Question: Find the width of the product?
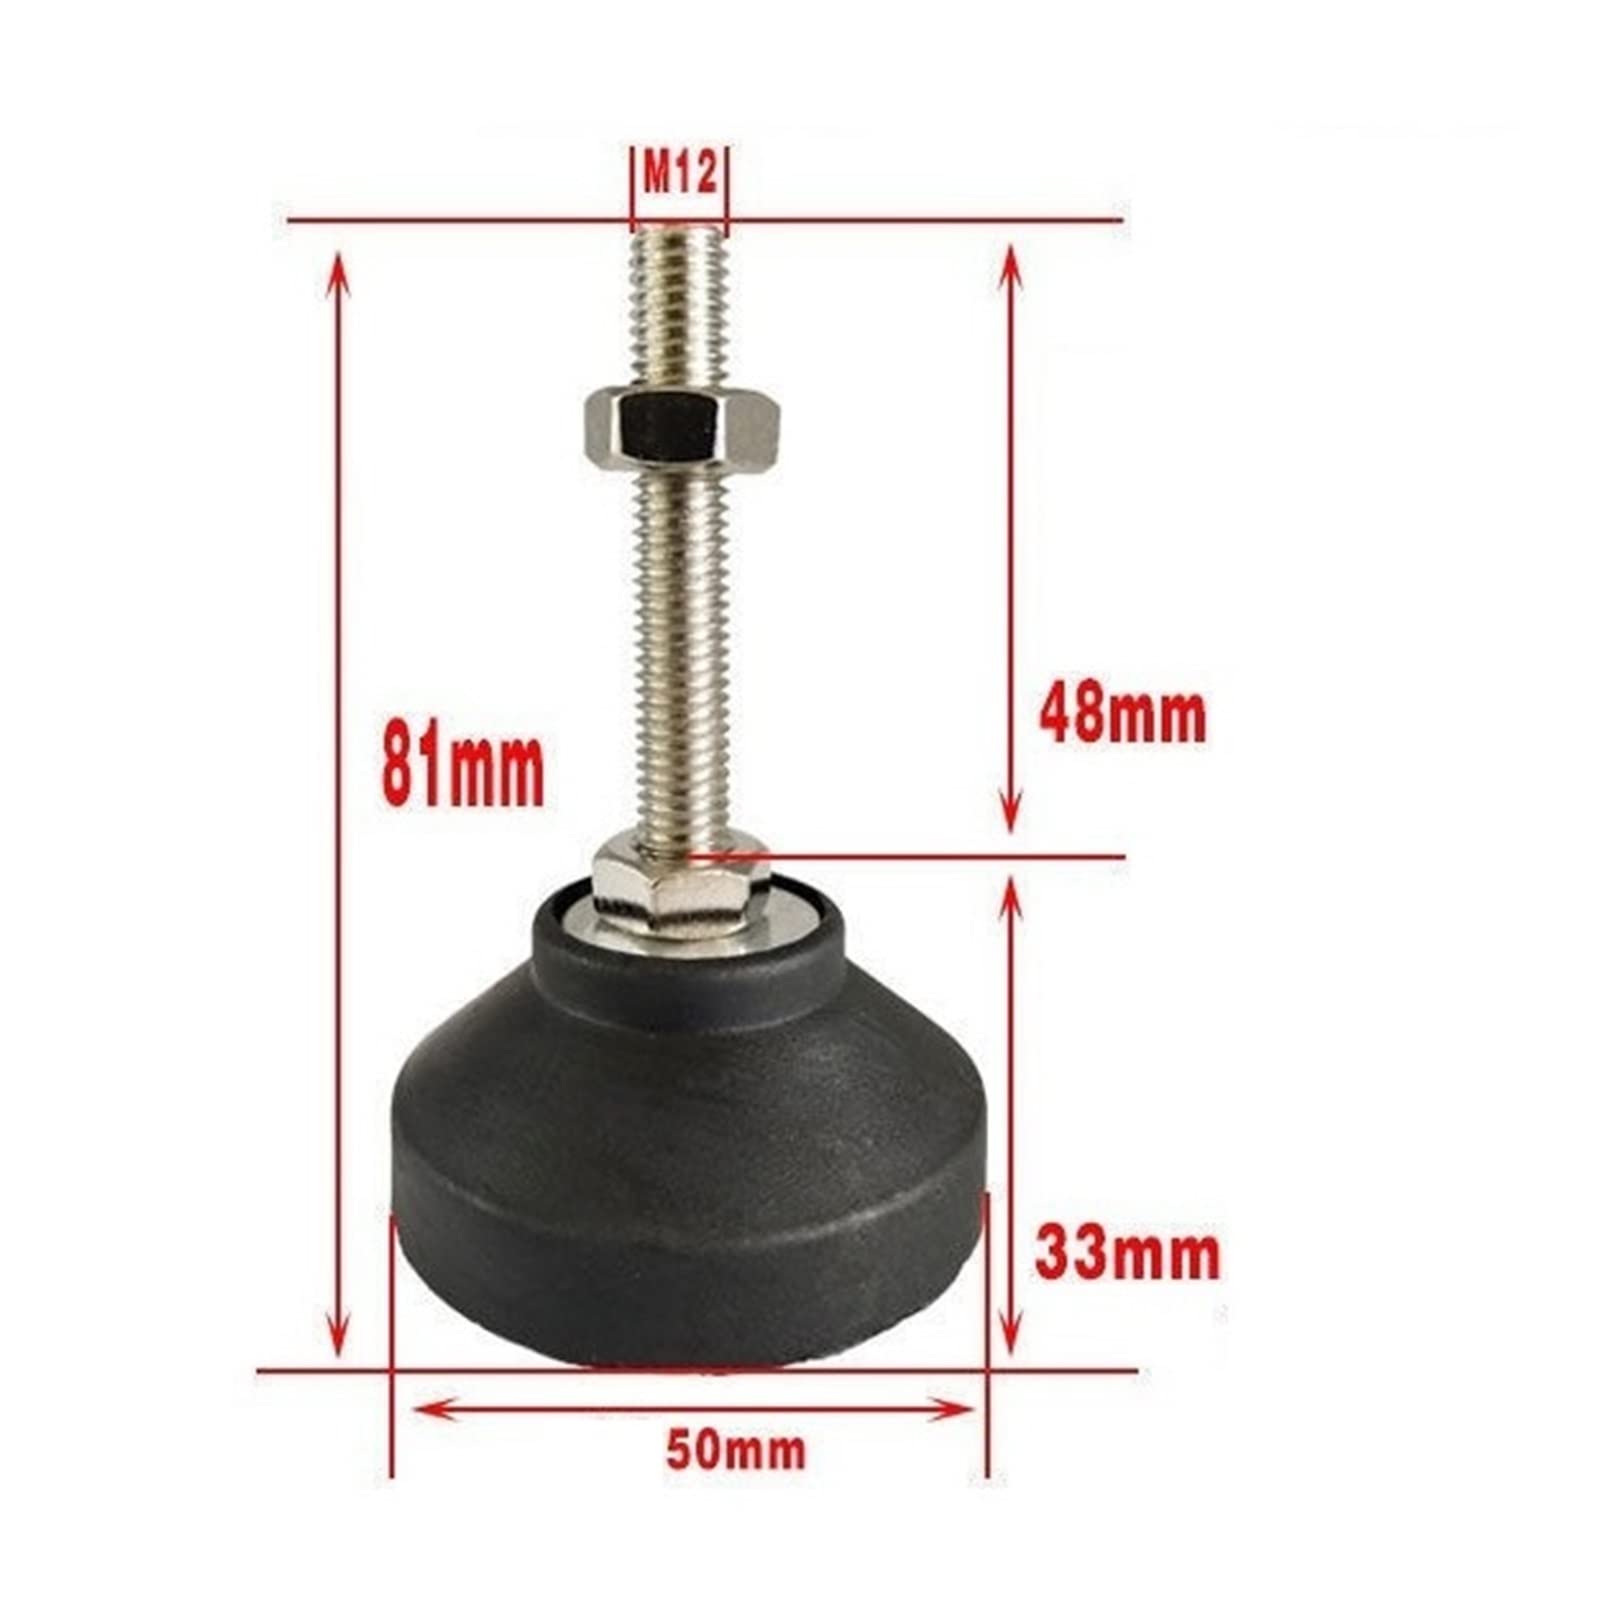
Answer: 50.0 millimetre